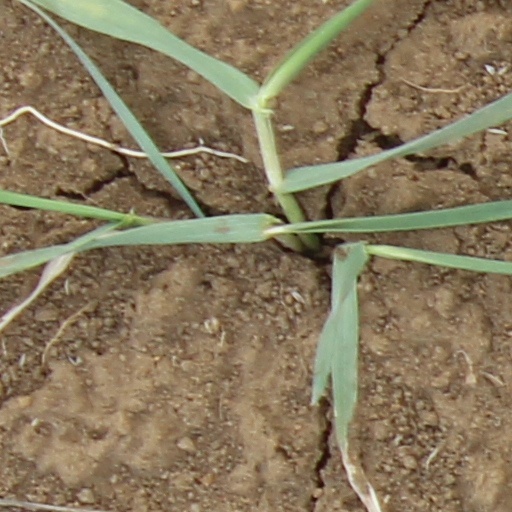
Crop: wheat